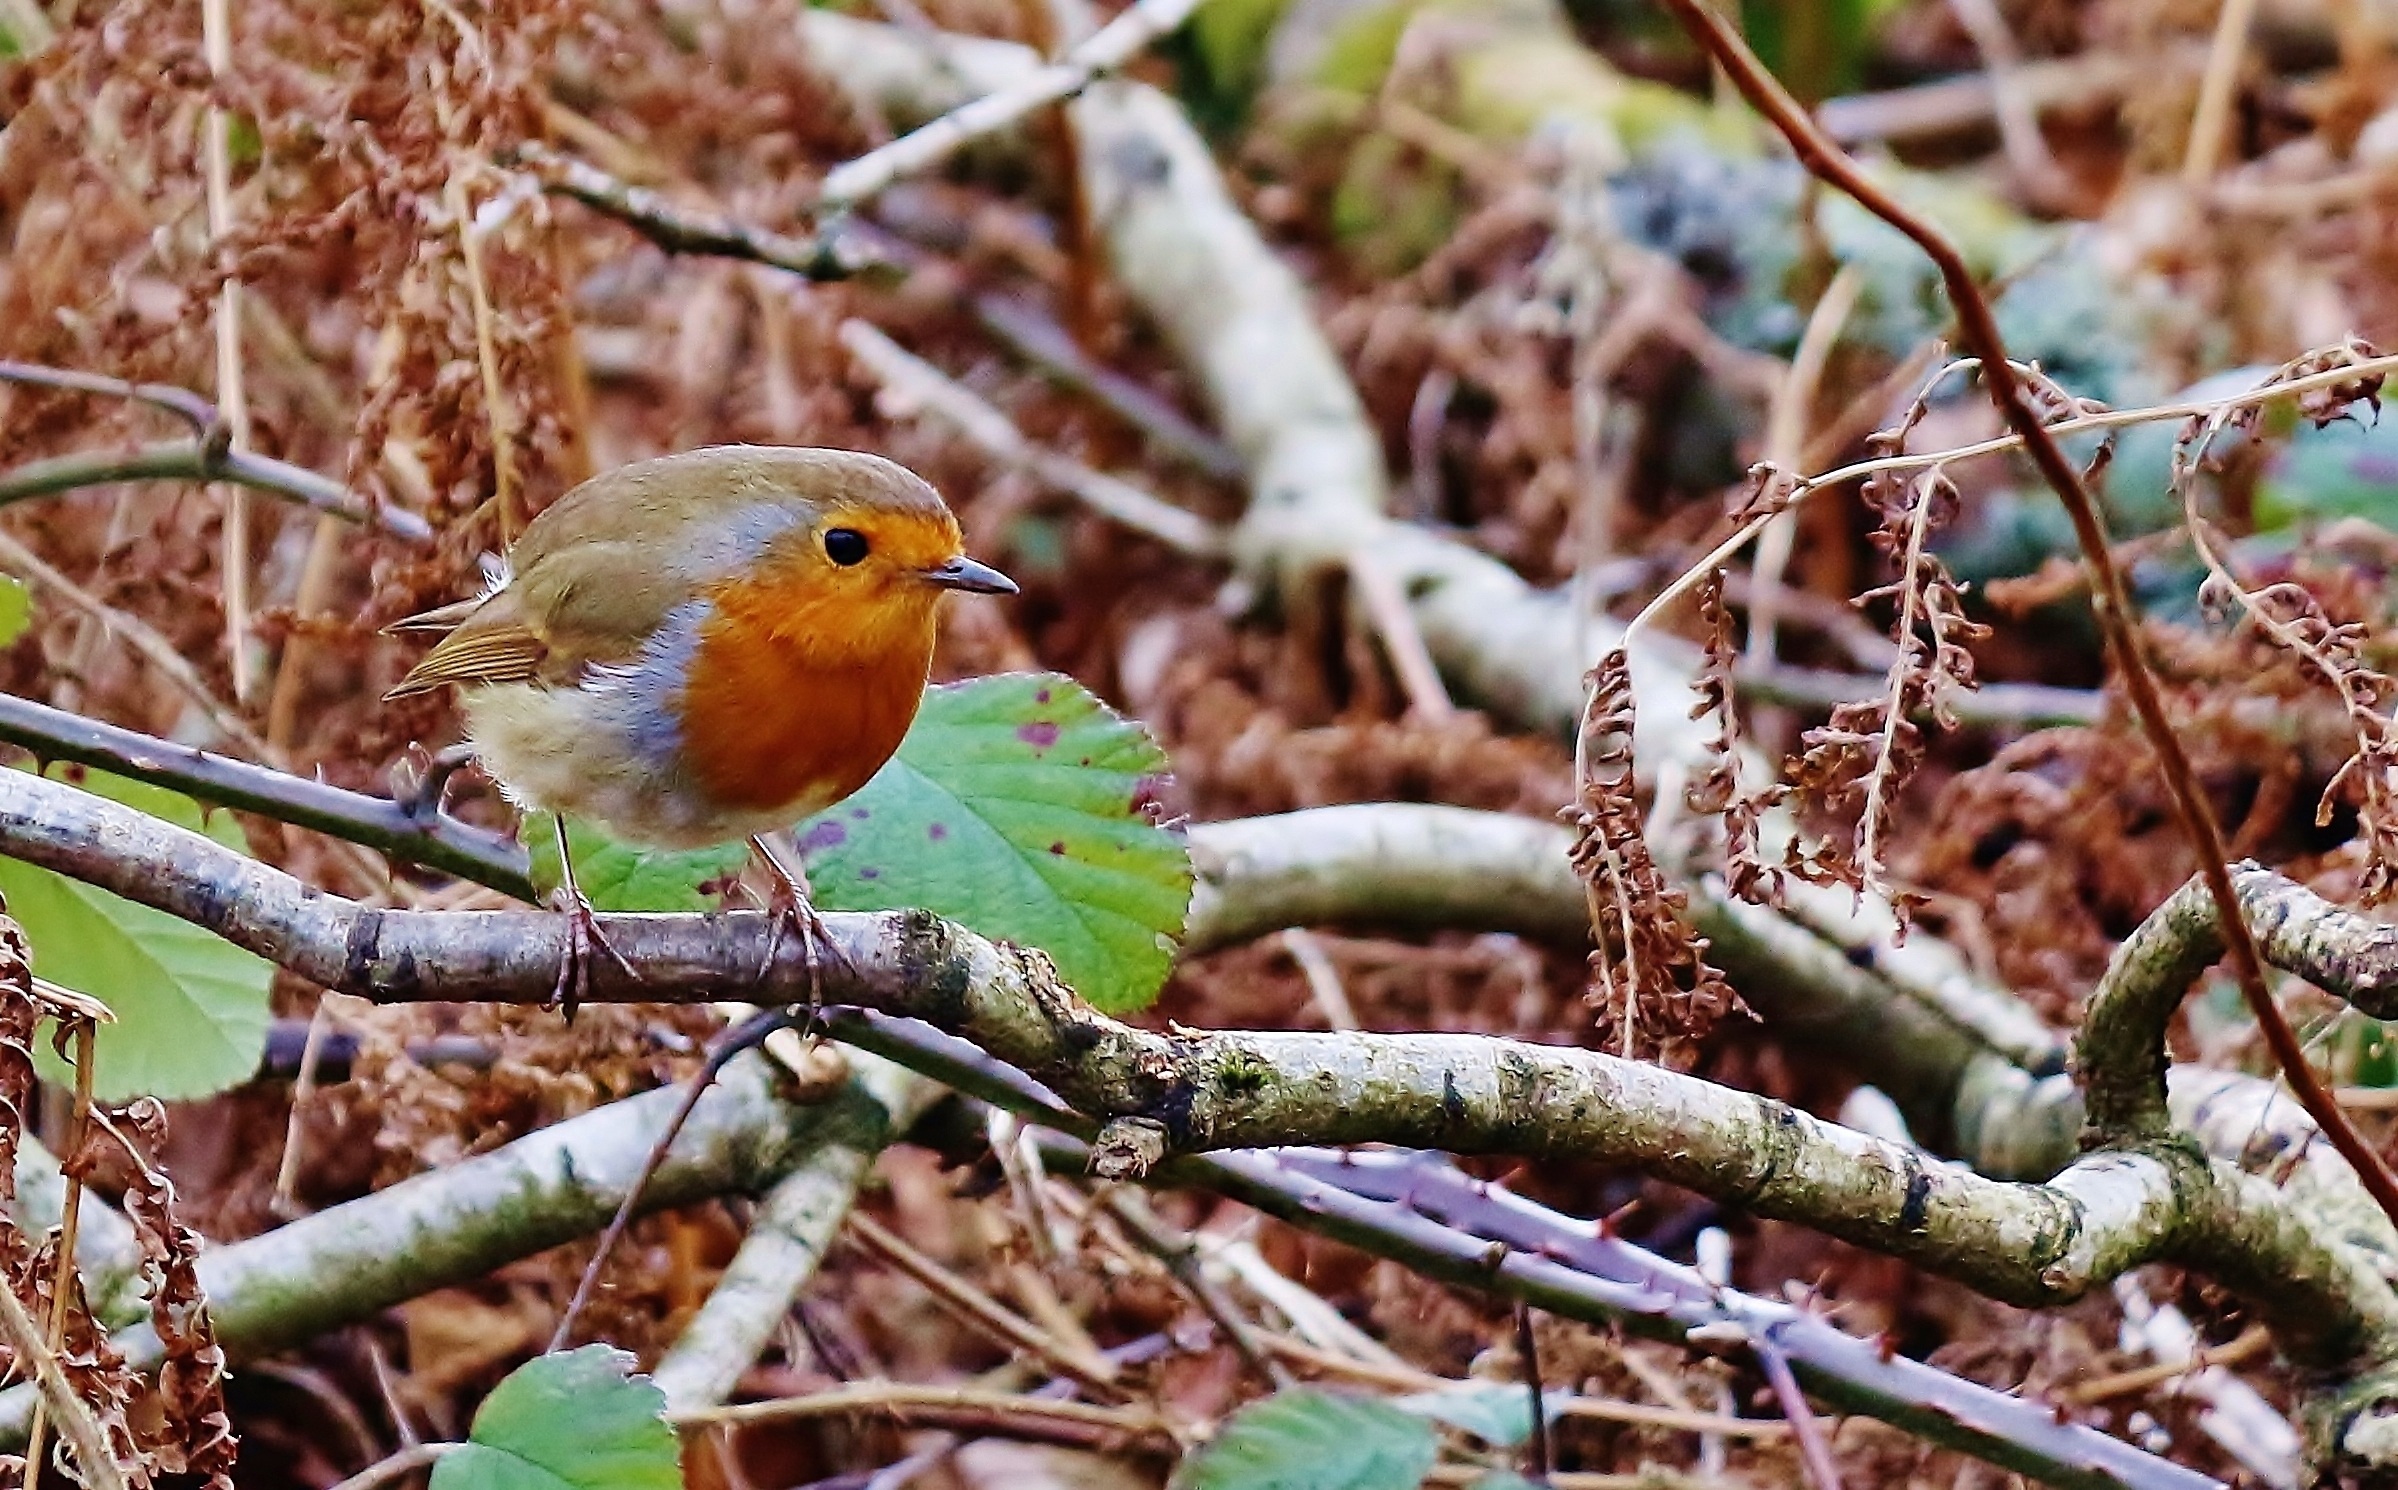
hand, tree, nature, branch, snow, winter, bird, wing, wood, white, vintage, retro, flower, animal, cute, flying, rustic, celebration, wildlife, wild, gift, decoration, orange, spring, green, red, beak, symbol, color, natural, small, banner, autumn, frame, holiday, set, christmas, decor, flora, robin, feather, ribbon, season, fauna, snowflake, festive, watercolor, ornament, present, card, songbird, advent, christmas decoration, design, happy, year, decorative, wooden, seasonal, vertebrate, postcard, new, finch, icon, december, xmas, greeting, merry, cartoon, christmas card, christmas ornaments, merry christmas, drawn, invitation, redbreast, old world flycatcher, christmas background, red christmas background, xmas background, bird vector, birds vector, perching bird, european robin, christmas invitation, retro christmas